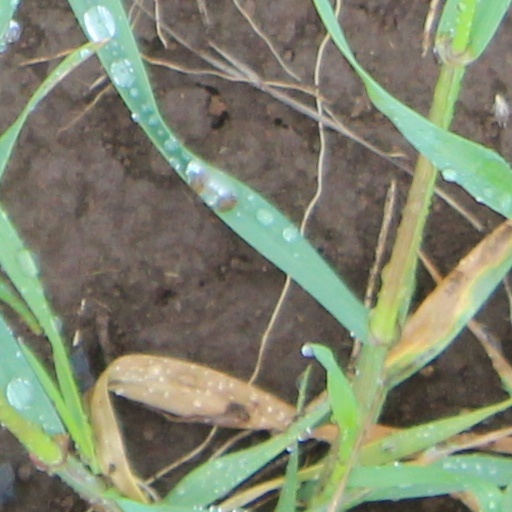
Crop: wheat